A.S. Popov Central Museum of Communications

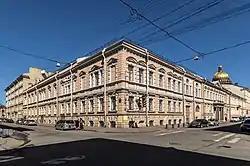
The museum building

The A.S. Popov Central Museum of Communications is a museum of science and technology founded in 1872. It is located in the historic centre of Saint Petersburg, Russia, near Saint Isaac's Square.